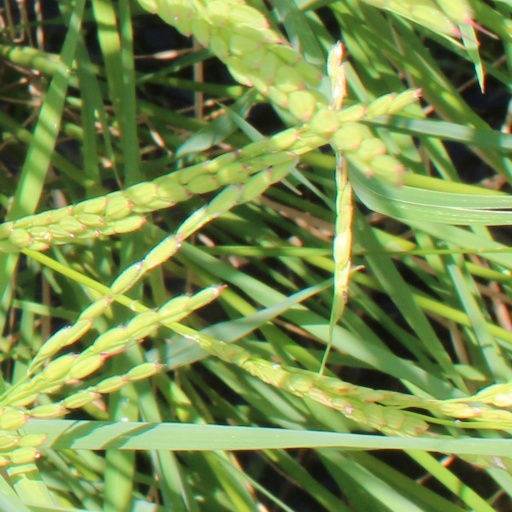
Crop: rice